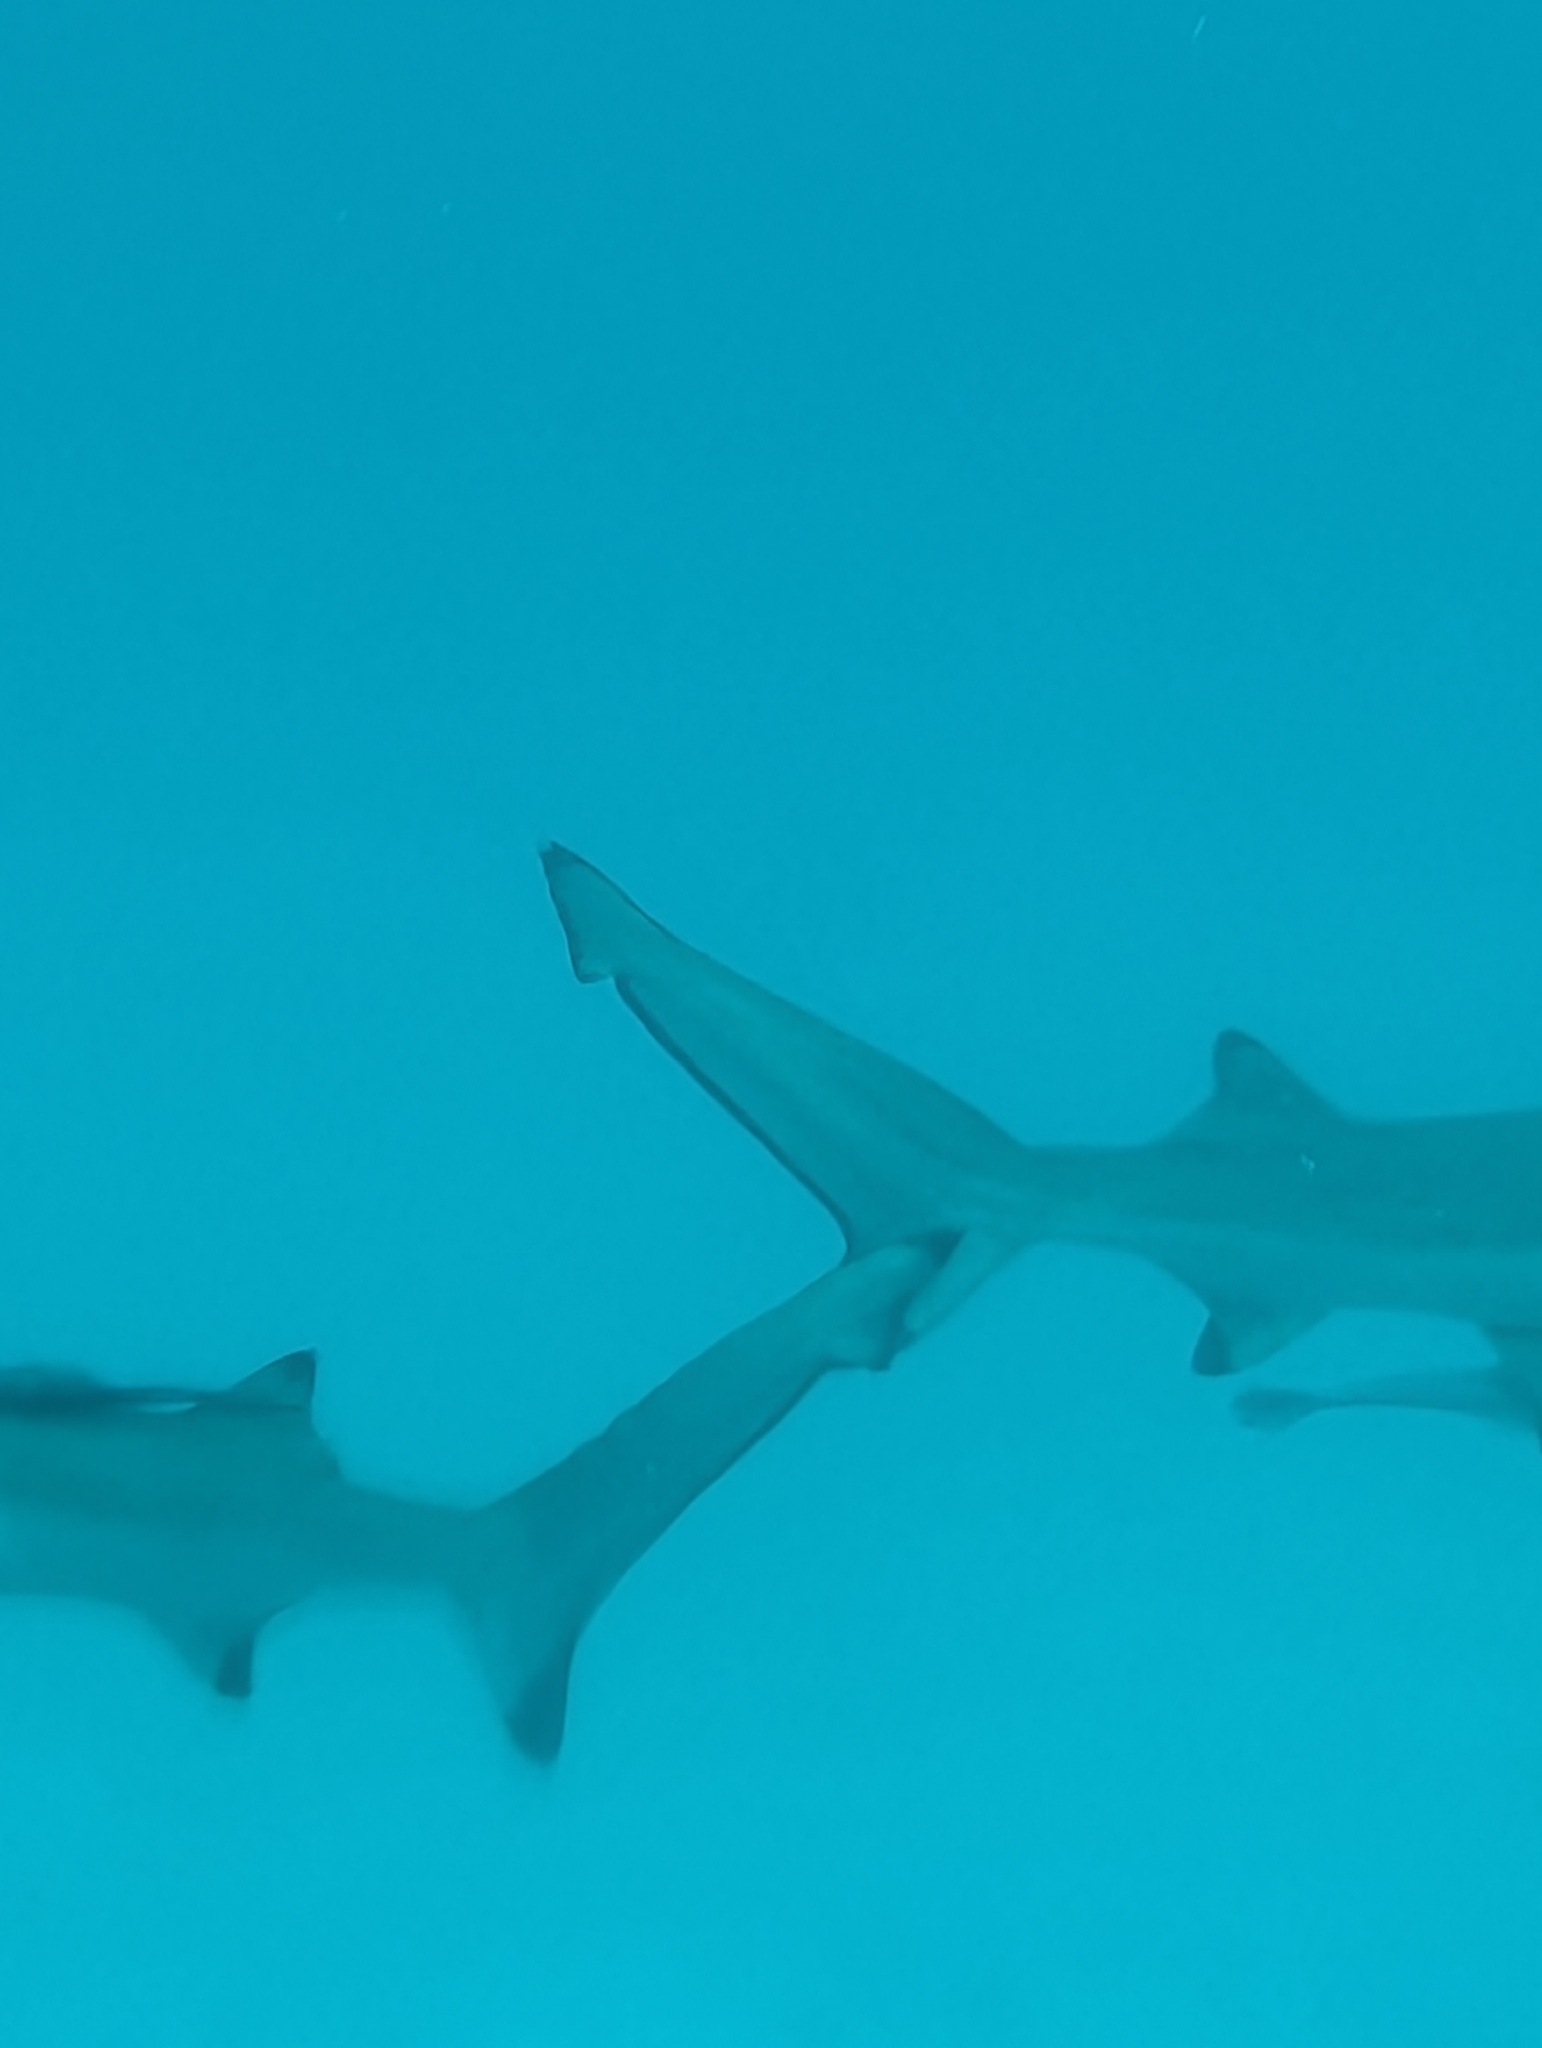
Carcharhinus melanopterus (Blacktip Reef Shark)